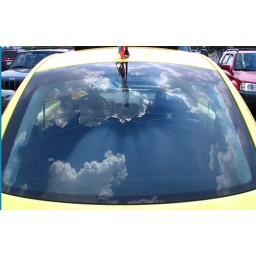
Just noticed this reflection on the back window of my car in the parking lot!